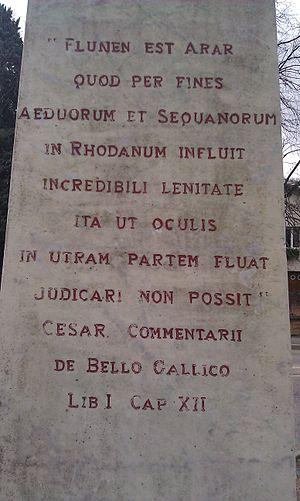
Monument aux 1er régiment de fusiliers marins, érigé à Trévoux, en mémoire de la libération de la ville, le 3 septembre 1944. Le texte se réfère à la première bataille de la Guerre des Gaules qui se tint au même endroit (texte en latin, extrait du Commentaire de la Guerre des Gaules de César).
La Saône [soːn] est une rivière de l'Est de la France, principal affluent de la rive droite du Rhône.
Les Commentaires sur la Guerre des Gaules, ou simplement La Guerre des Gaules, sont un ouvrage d'histoire en sept livres où Jules César raconte sa victorieuse guerre des Gaules ; il est complété par un huitième livre, écrit plus tard par Aulus Hirtius. Les Commentaires sont constitués de notes rédigées au fur et à mesure de la guerre, dans lesquelles il relate ses opérations militaires. Les dates et conditions de publication de l'œuvre font débat : une publication unique après la défaite de Vercingétorix, ou bien sous forme de lettres parues séparément, ou encore une publication en trois fois.